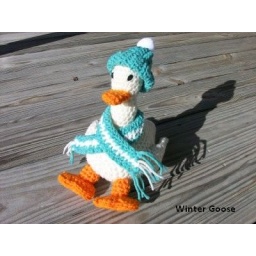
This cute crocheted Goose is dressed for winter in her turquoise hat &amp;amp; scarf.